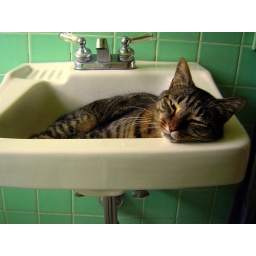
she sleeps in the bathroom sink almost every night, and i took this picture first thing in the morning.